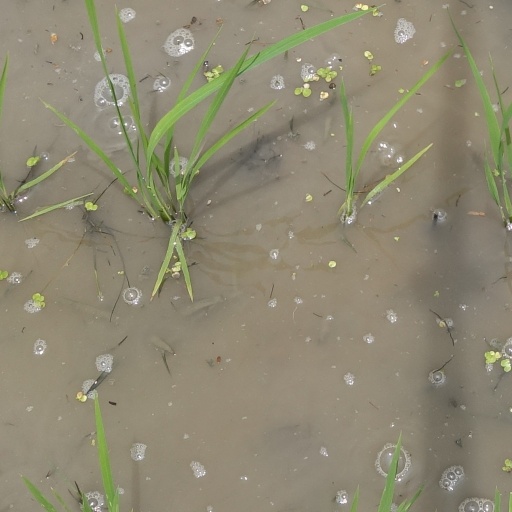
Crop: rice